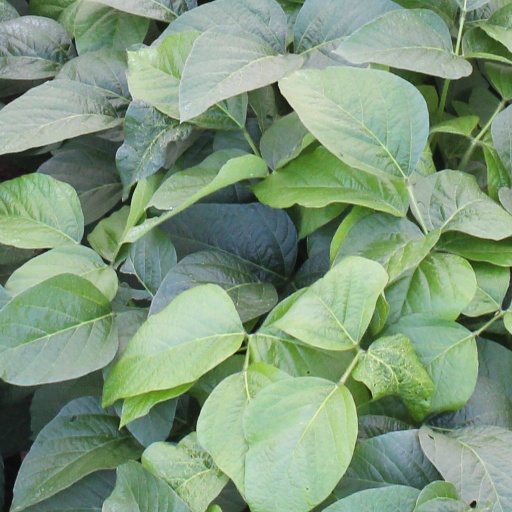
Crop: soybean